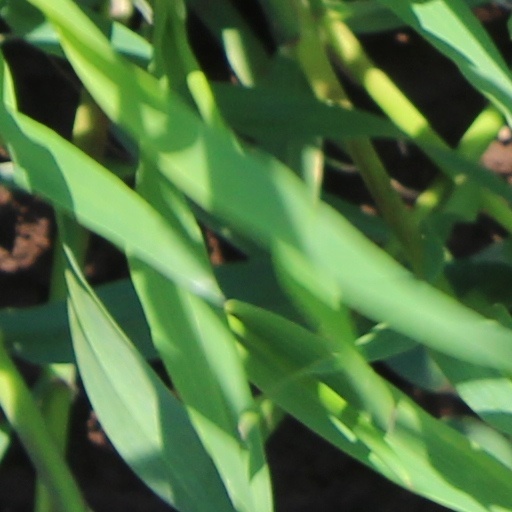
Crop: wheat